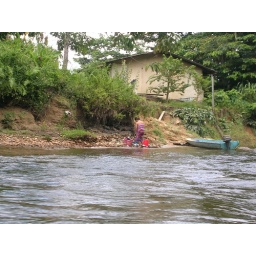
Washing clothing by the river